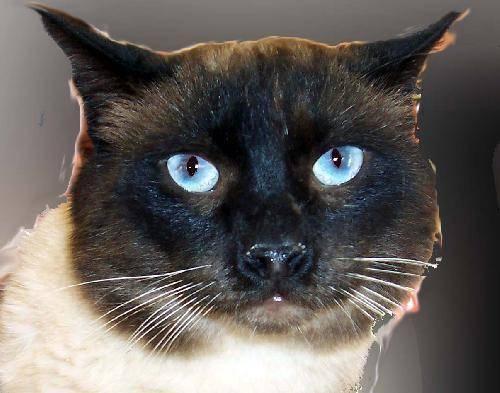
cat